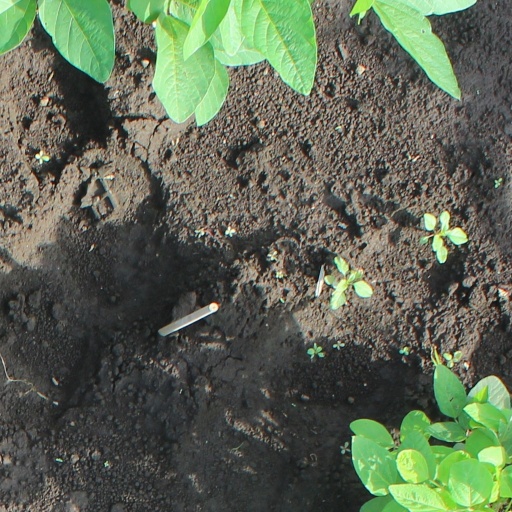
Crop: soybean